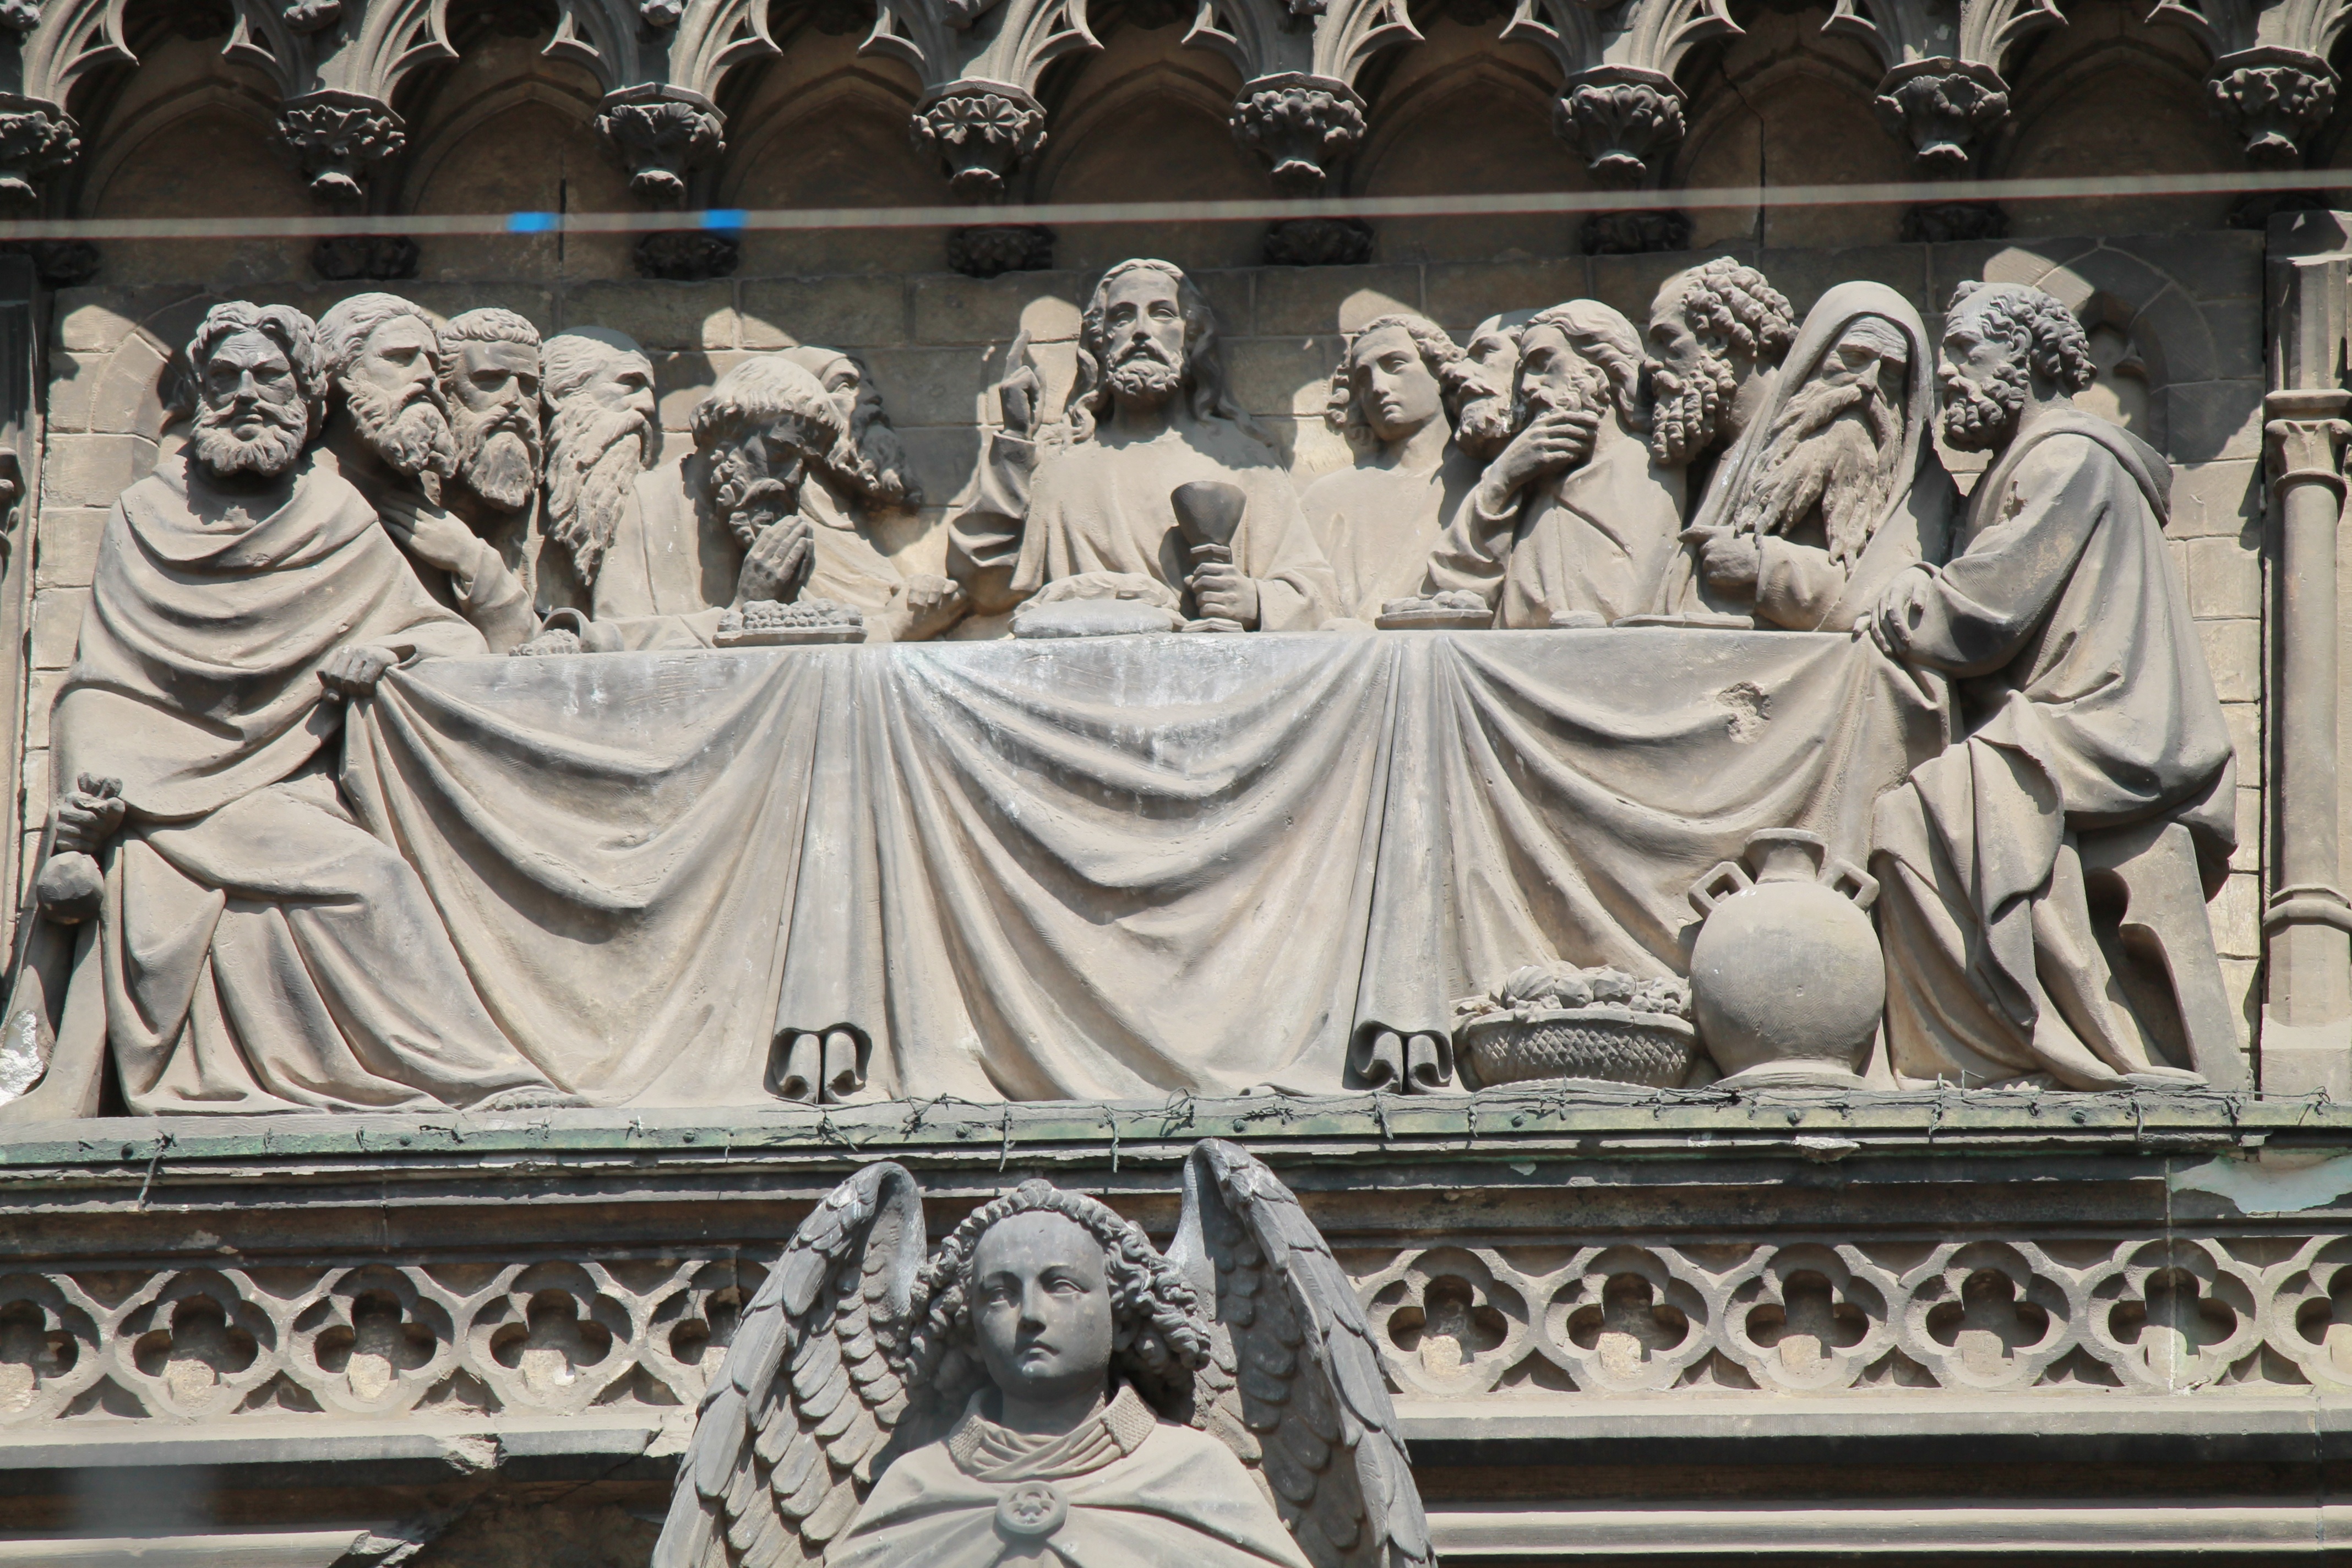
monument, statue, religion, landmark, facade, church, cathedral, places of interest, structures, art, faith, mural, cologne, christianity, holy, carving, dom, relief, portal, jesus christ, christen, apostle, cologne cathedral, last supper, stone carving, eucharist, ancient history, disciples, maundy thursday